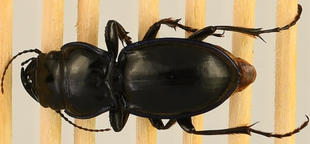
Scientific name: Pasimachus elongatus
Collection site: Central Plains Experimental Range NEON (CPER), plot CPER_009